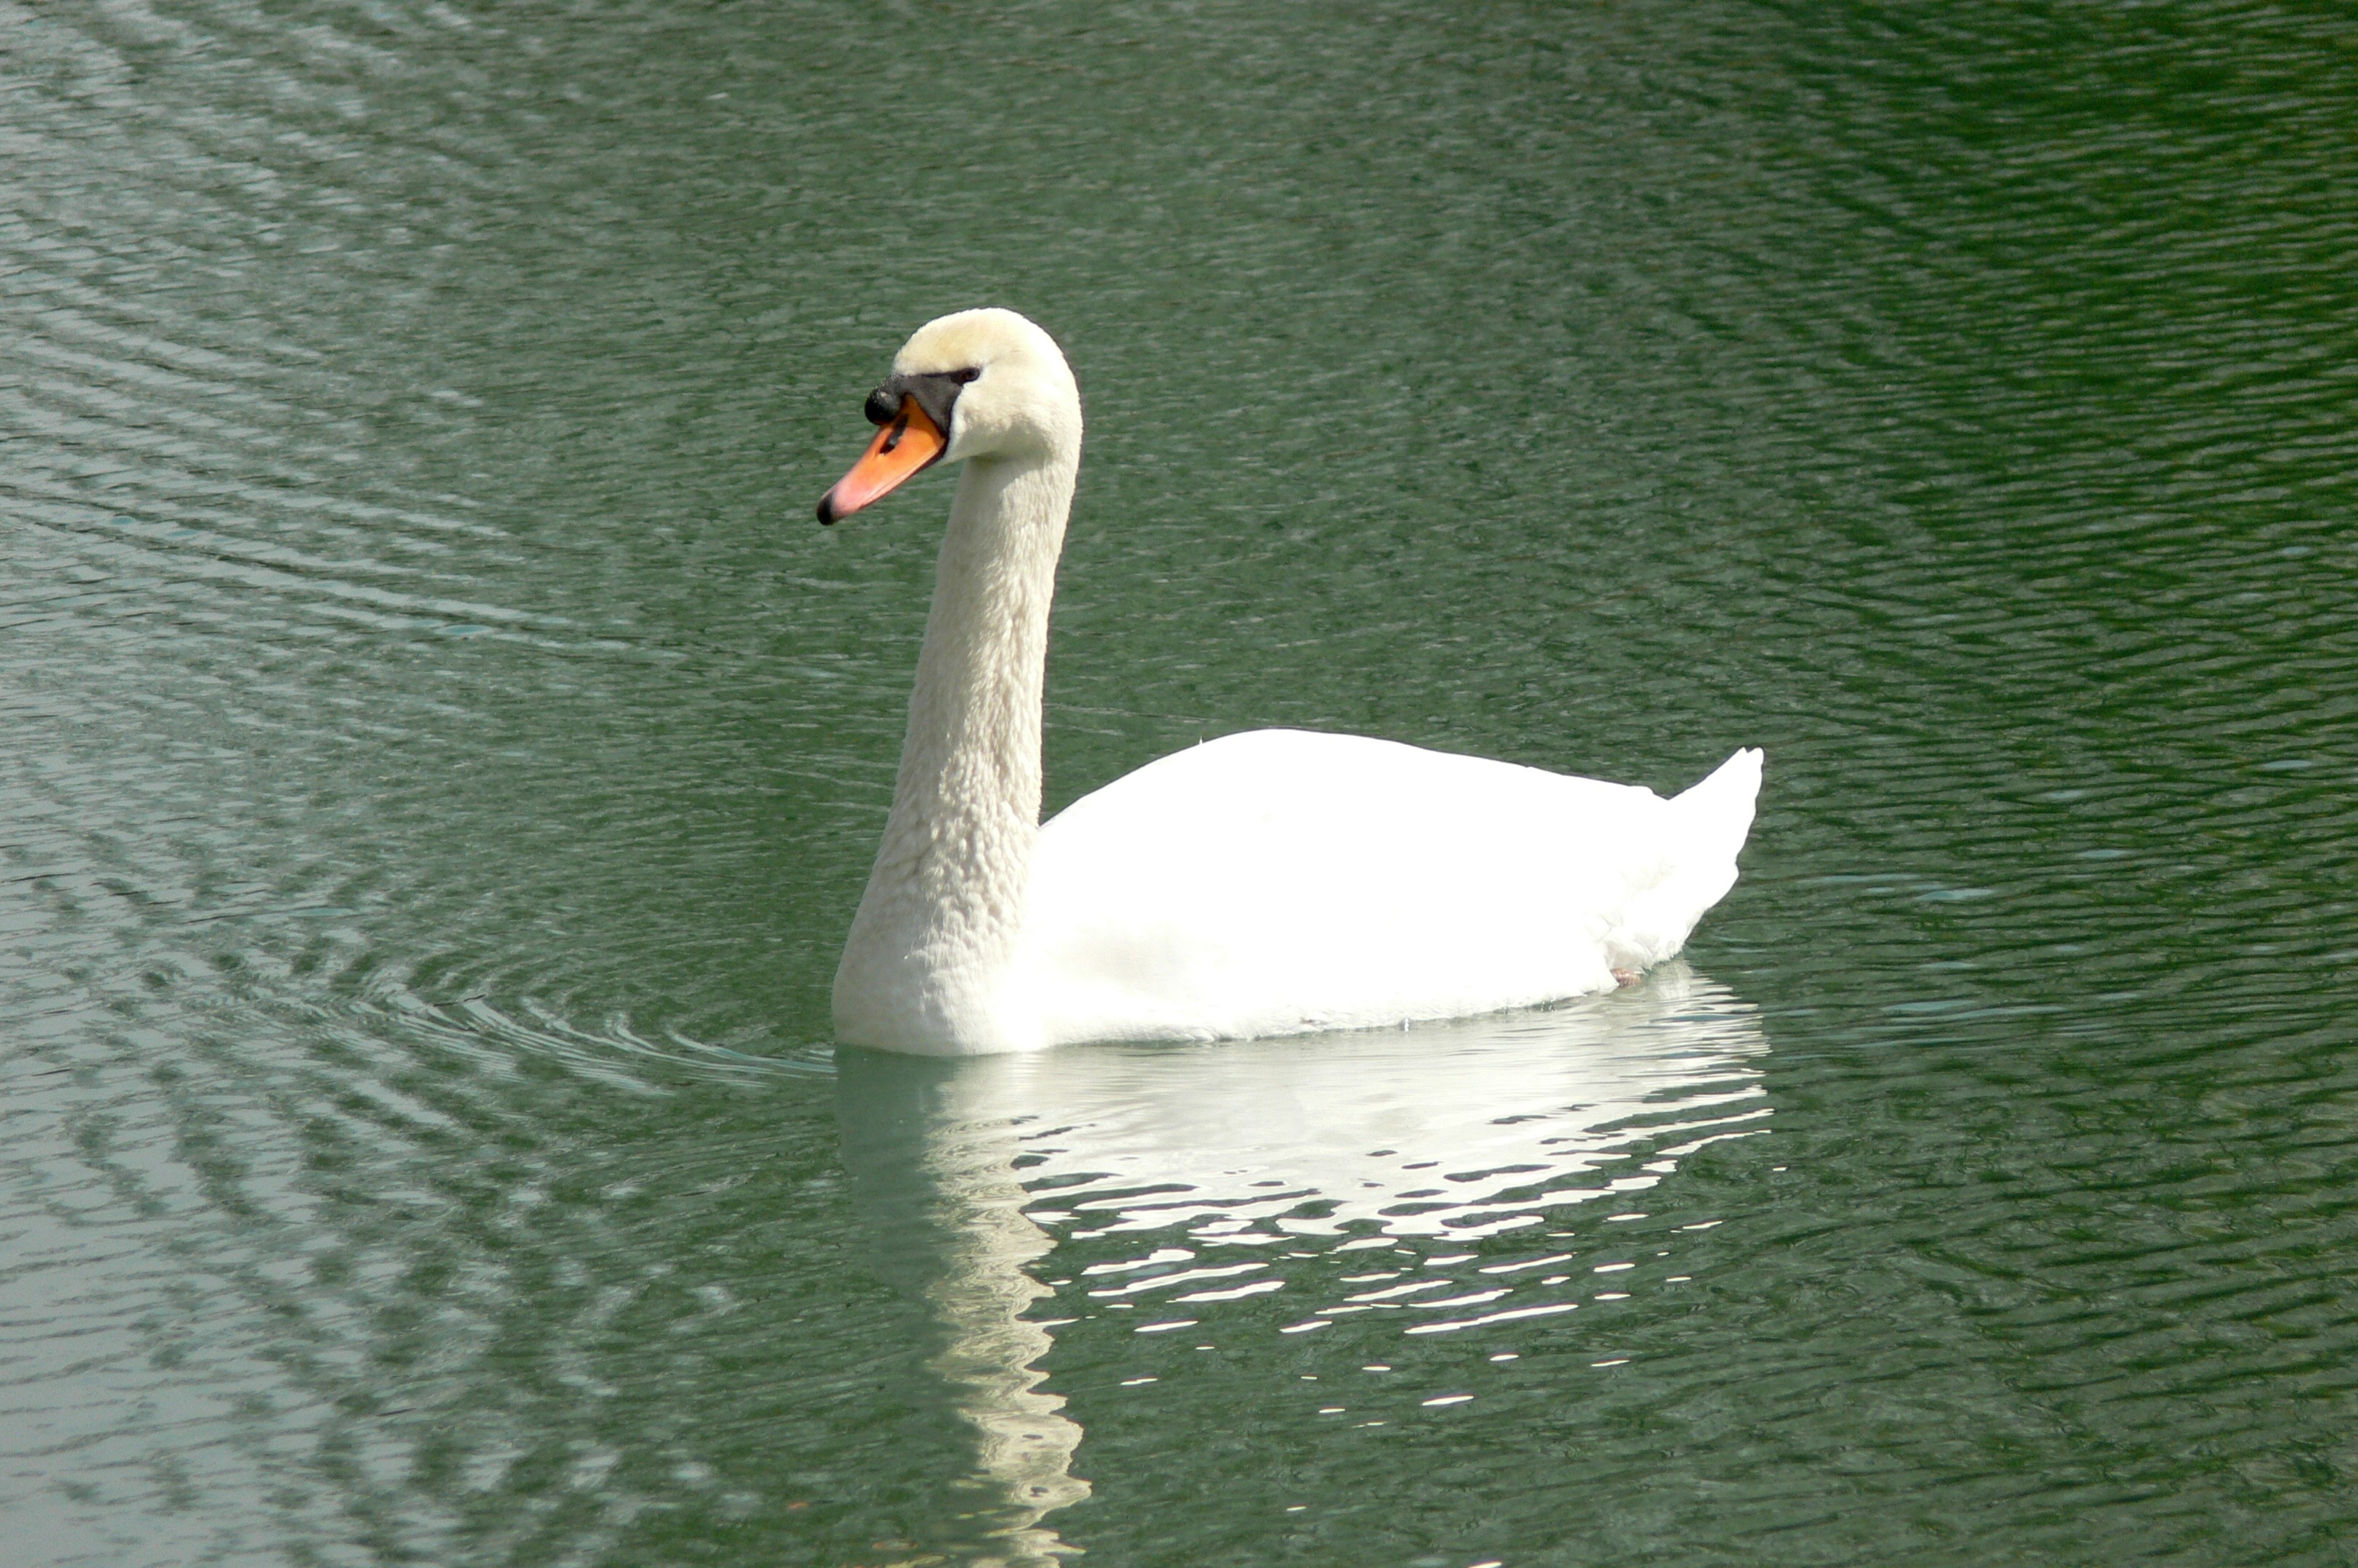
water, bird, wing, lake, pond, beak, fauna, swan, swans, vertebrate, waterfowl, waters, water bird, animal world, white bird, ducks geese and swans